Interstate 990

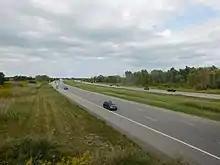
I-990 northbound from the Amherst pedestrian bridge

I-990 begins at a semi-directional T interchange (exit 4) with I-290 (Youngmann Expressway) in the Buffalo suburb of Amherst. After leaving the interchange, I-990, known as the Lockport Expressway, proceeds northward along the western edge of the University at Buffalo's Amherst Campus as a four-lane divided expressway. It generally parallels Sweet Home Road (unsigned NY 952T) to exit 1, a northbound-only interchange providing access to Audubon Parkway by way of a two-lane connector to the campus. From here, I-990 gradually bends northeastward, leaving the vicinity of the campus and entering a partial cloverleaf interchange (exit 2) connecting to Sweet Home Road.